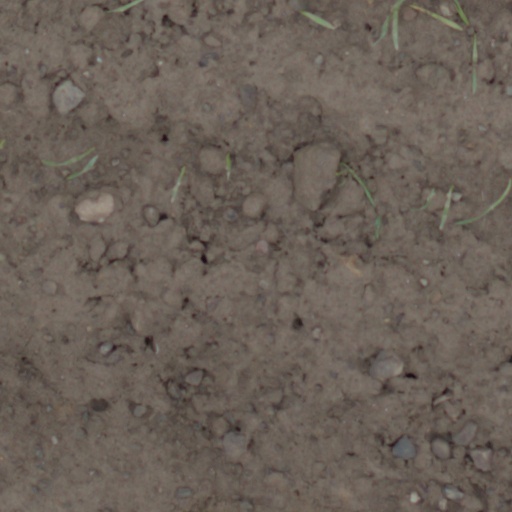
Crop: wheat